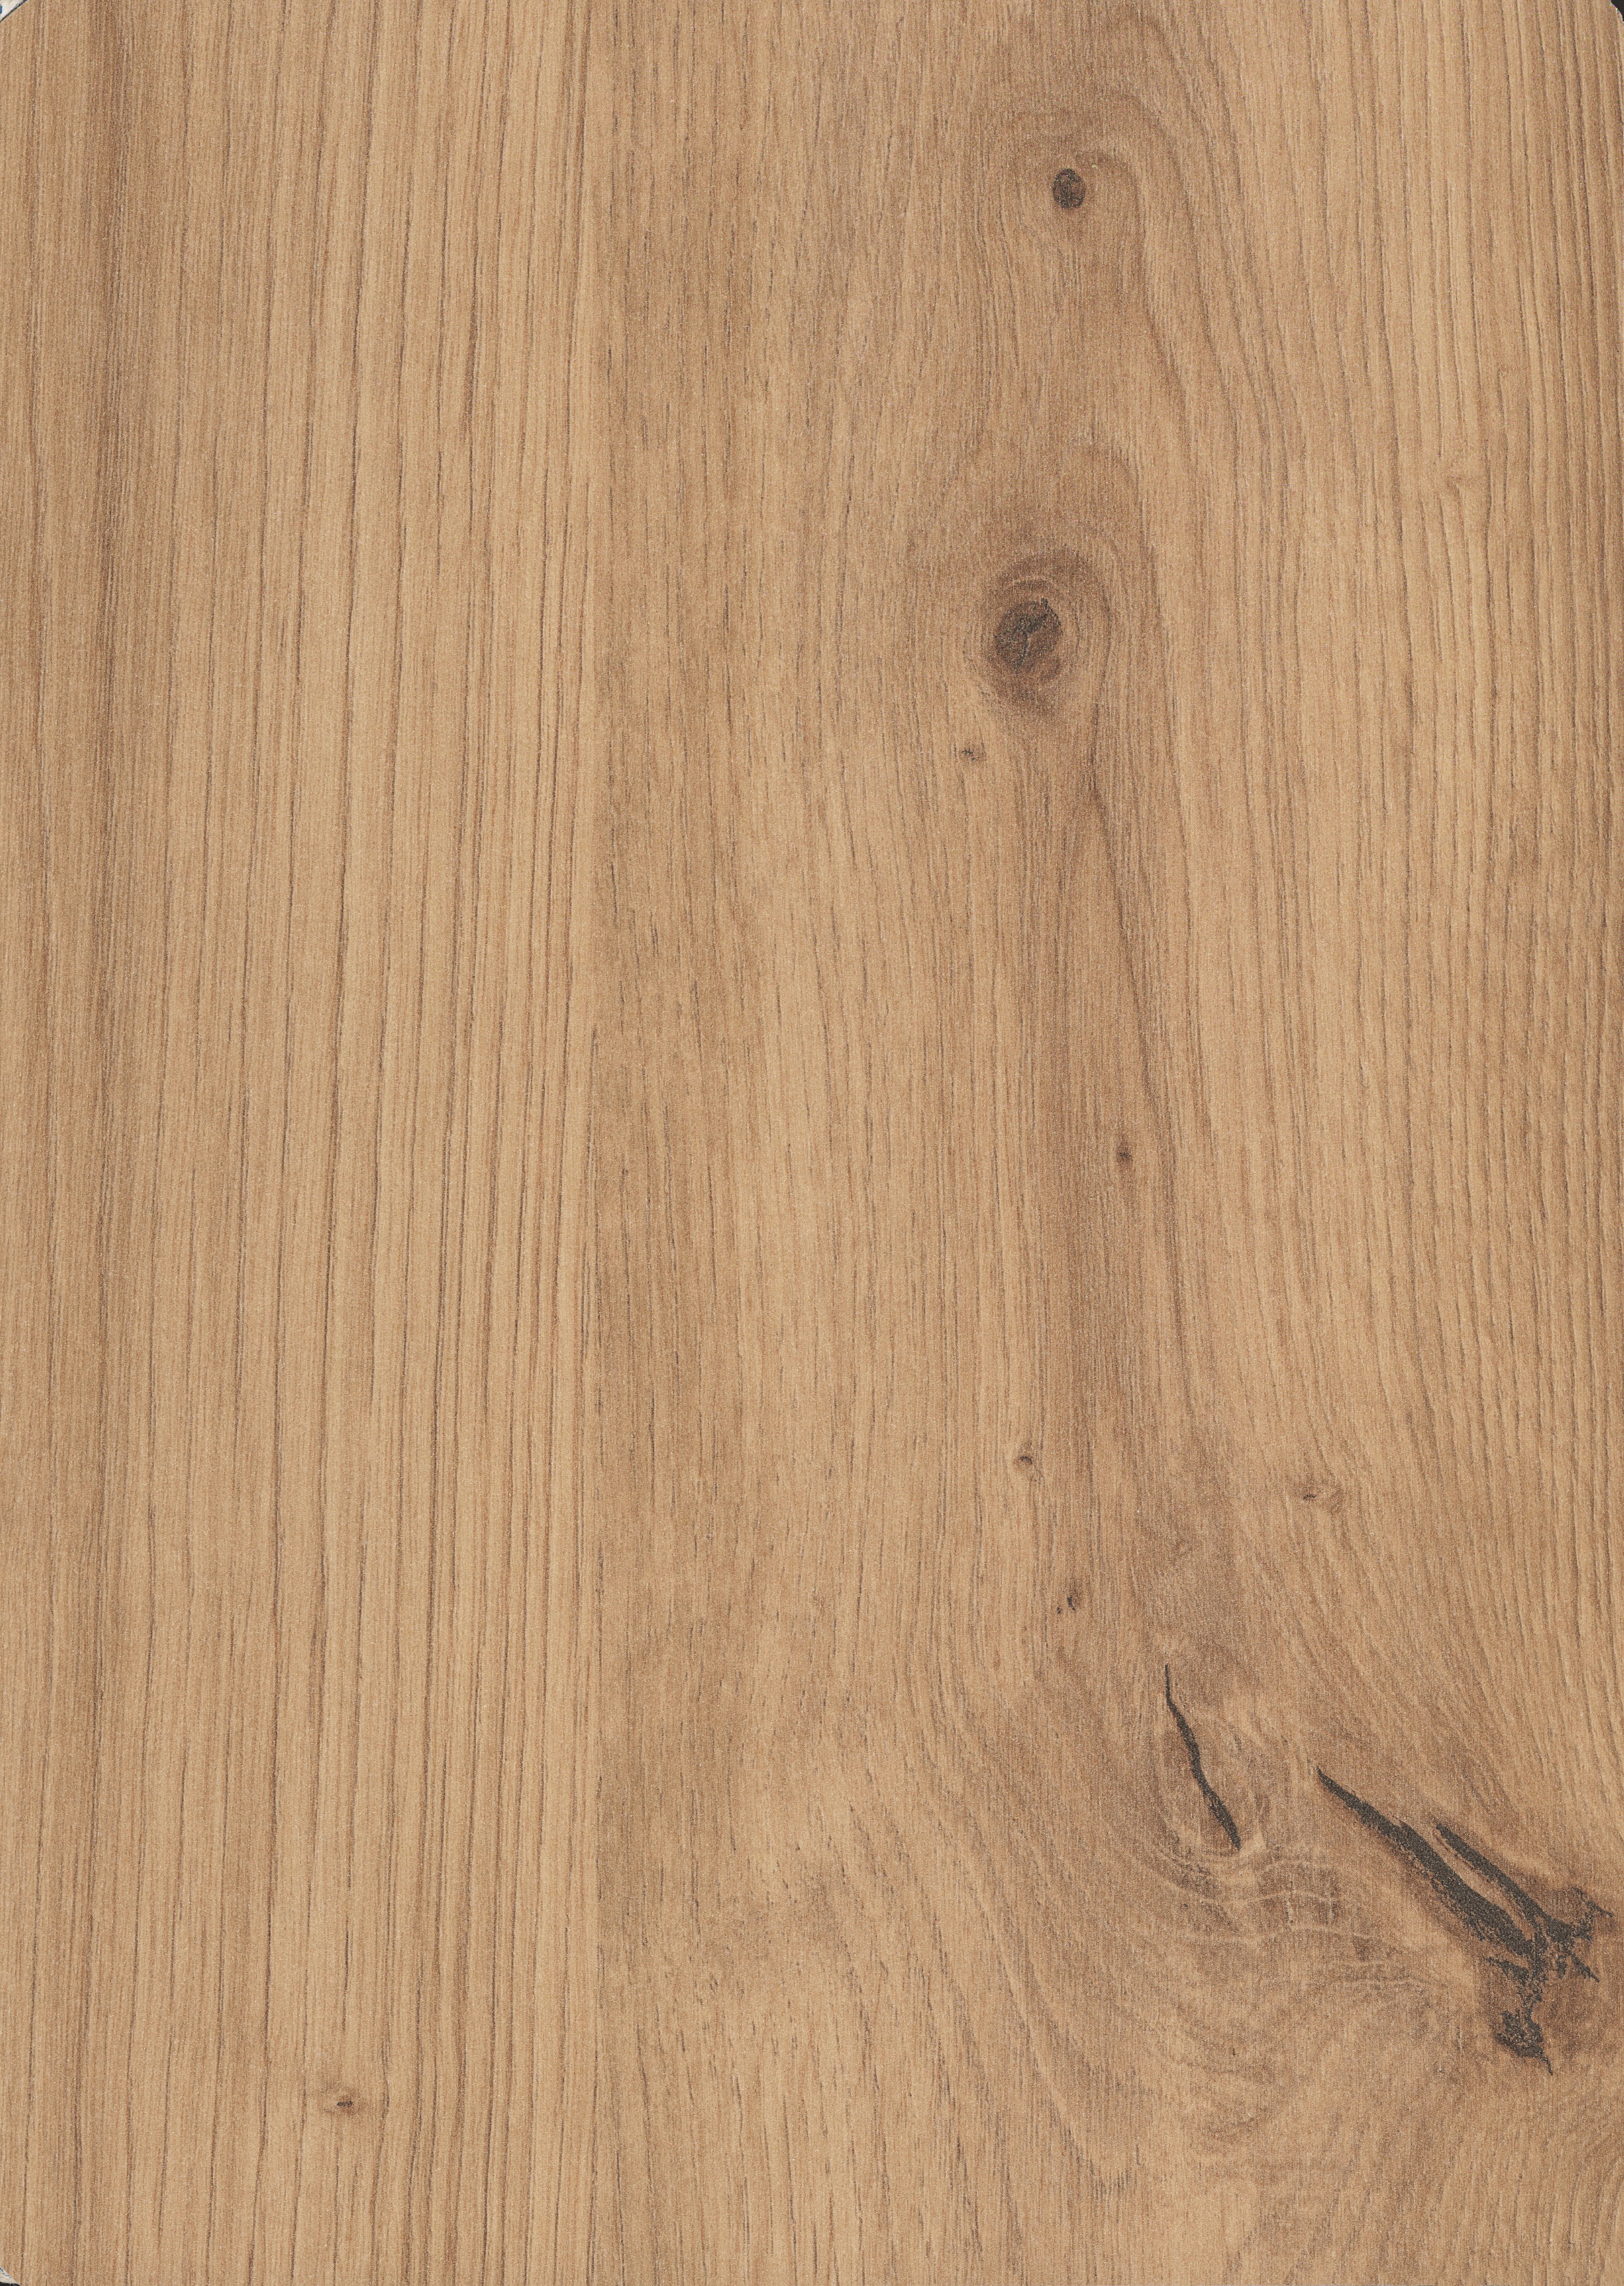
38 mm Arbeitsplatte Dekor Ei793
Brand: Keppler Holz GmbH
Die Westag Arbeitsplatte Postforming 133/R4 in der HPL-Schichtstoff-Variante ist eine hochwertige, vielseitige Lösung für Ihre Küchen- und Möbelprojekte. Mit der Postforming-Technologie und der robusten HPL-Schichtstoff-Oberfläche bietet diese Arbeitsplatte herausragende Beständigkeit gegen Feuchtigkeit, Kratzer und Stöße, wodurch sie besonders langlebig und pflegeleicht ist. Die elegante R4-Kante sorgt für eine moderne, abgerundete Optik und fügt sich nahtlos in verschiedene Raum- und Küchenkonzepte ein. Vorteile der Westag Arbeitsplatte Postforming 133/R4 – HPL-Schichtstoff: Hohe Widerstandsfähigkeit – Die HPL-Schichtstoff-Oberfläche macht die Arbeitsplatte extrem kratzfest, feuchtigkeitsbeständig und resistent gegen Stöße und Abrieb. Moderne Ästhetik – Die R4-Kante sorgt für ein elegantes, abgerundetes Design und eine hochwertige Ausstrahlung. Vielseitige Nutzung – Ideal für Küchen , Büros , Läden und Möbelprojekte , da die Arbeitsplatte sowohl funktional als auch optisch überzeugt. Pflegeleicht – Die HPL-Oberfläche ist besonders pflegeleicht und lässt sich schnell und mühelos reinigen. Langlebig und strapazierfähig – Durch den HPL-Schichtstoff bleibt die Arbeitsplatte auch unter intensiver Nutzung optisch ansprechend und stabil. Technische Details: Oberfläche : HPL-Schichtstoff Stärke: 38 mm Kante : R4-Kante (abgerundet) Verwendung : Ideal für Küchen, Möbelprojekte, Büros und Ladeneinrichtungen Pflege : Pflegeleicht und einfach zu reinigen Widerstandsfähigkeit : Kratzfest, feuchtigkeitsbeständig und abriebfest Mit der Westag Arbeitsplatte Postforming 133/R4 in der HPL-Schichtstoff-Variante erhalten Sie eine elegante, langlebige und pflegeleichte Lösung für Ihre Projekte, die sowohl funktional als auch optisch besticht. Lieferzeit ca. 2 Wochen: Die Lieferzeit teilen wir Ihnen nach Erhalt Ihrer Bestellung in der Auftragsbestätigung mit. Zwischenverkauf vorbehalten.
Category: Furniture > Carts & Islands